Jacob Pleydell-Bouverie, 2nd Earl of Radnor

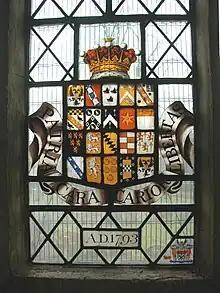
Parish church of St Andrew's Church, Shrivenham, Vale of White Horse: coat of arms, dated 1793, of Jacob Pleydell-Bouverie, 2nd Earl of Radnor in the east window of the chancel

Born in Westminster, he was the son of William Bouverie, 1st Earl of Radnor and Harriet Pleydell, the daughter of Sir Mark Stuart Pleydell of Coleshill House in Berkshire (now Oxfordshire). Jacob was educated at Harrow and University College, Oxford, from which he took a BA in 1770 and an MA in 1773. He was returned to the House of Commons for Salisbury upon his coming of age in 1771.